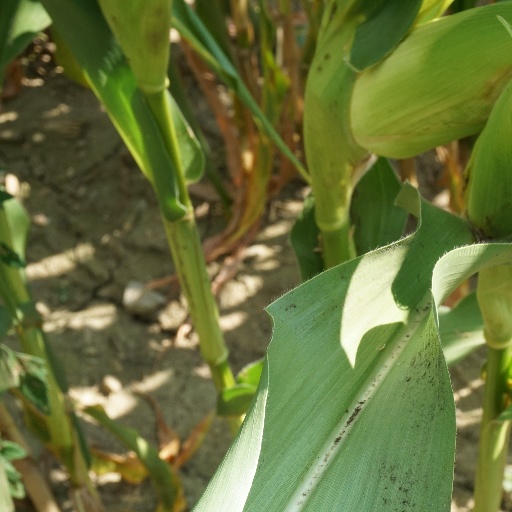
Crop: maize; corn